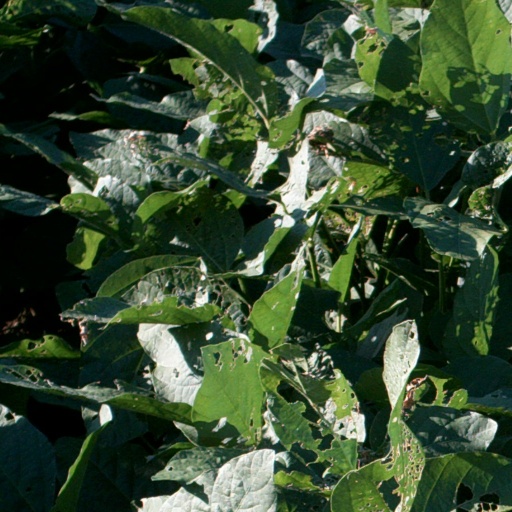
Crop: soybean